Alydar

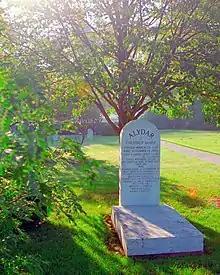
Grave of Alydar, Calumet Farm

Alydar (March 23, 1975 – November 15, 1990) was an American Thoroughbred race horse and sire. A chestnut colt, he was most famous for finishing a close second to Affirmed in all three races of the 1978 Triple Crown. With each successive race, Alydar narrowed Affirmed's margin of victory; Affirmed won by 1.5 lengths in the Kentucky Derby, by a neck in the Preakness and by a head in the Belmont Stakes. Alydar has been described as the best horse in the history of Thoroughbred racing never to have won a championship. Alydar's fame continued when he got older. He died under suspicious circumstances.